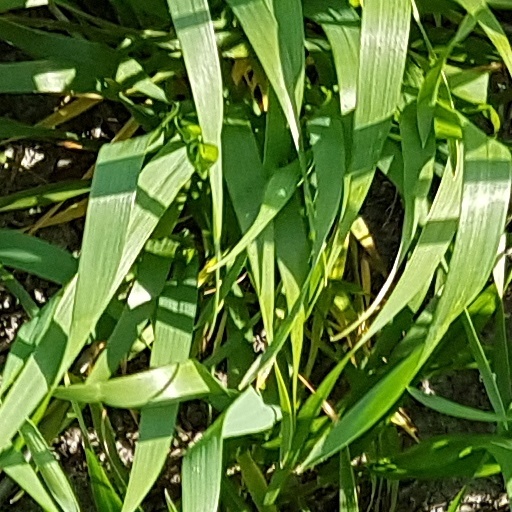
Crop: wheat